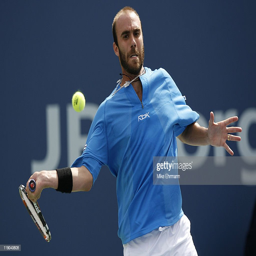
tennis player during a second round match against tennis player .